Socrates (Voltaire)

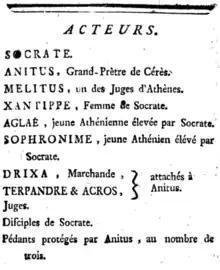
Dramatis personae in a 1770 edition

The play calls for the following characters. English versions of their names sometimes vary slightly.